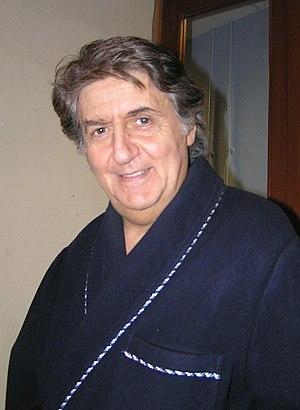
Tom Conti est un acteur britannique né le 22 novembre 1941 à Paisley.